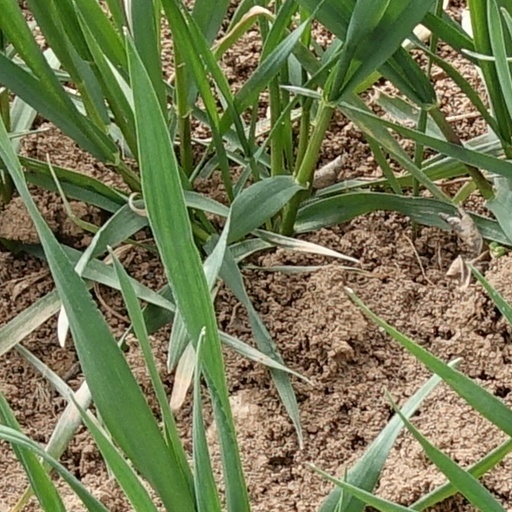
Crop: wheat